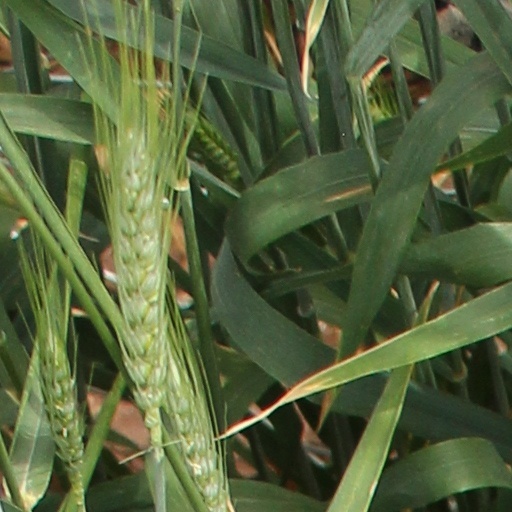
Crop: wheat